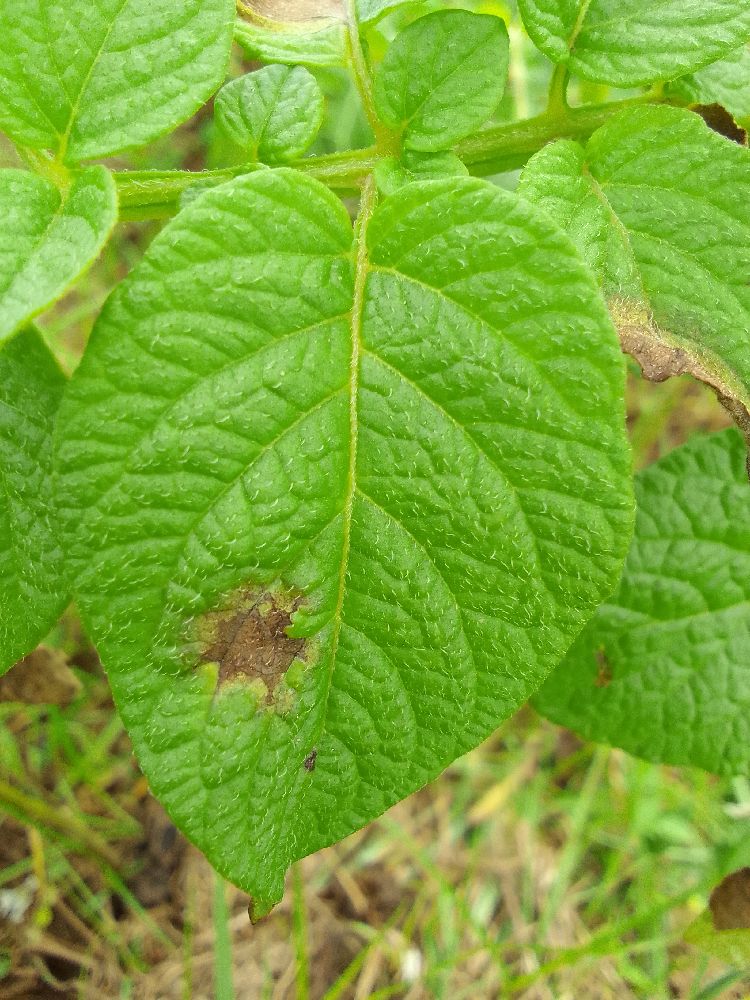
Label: Late blight